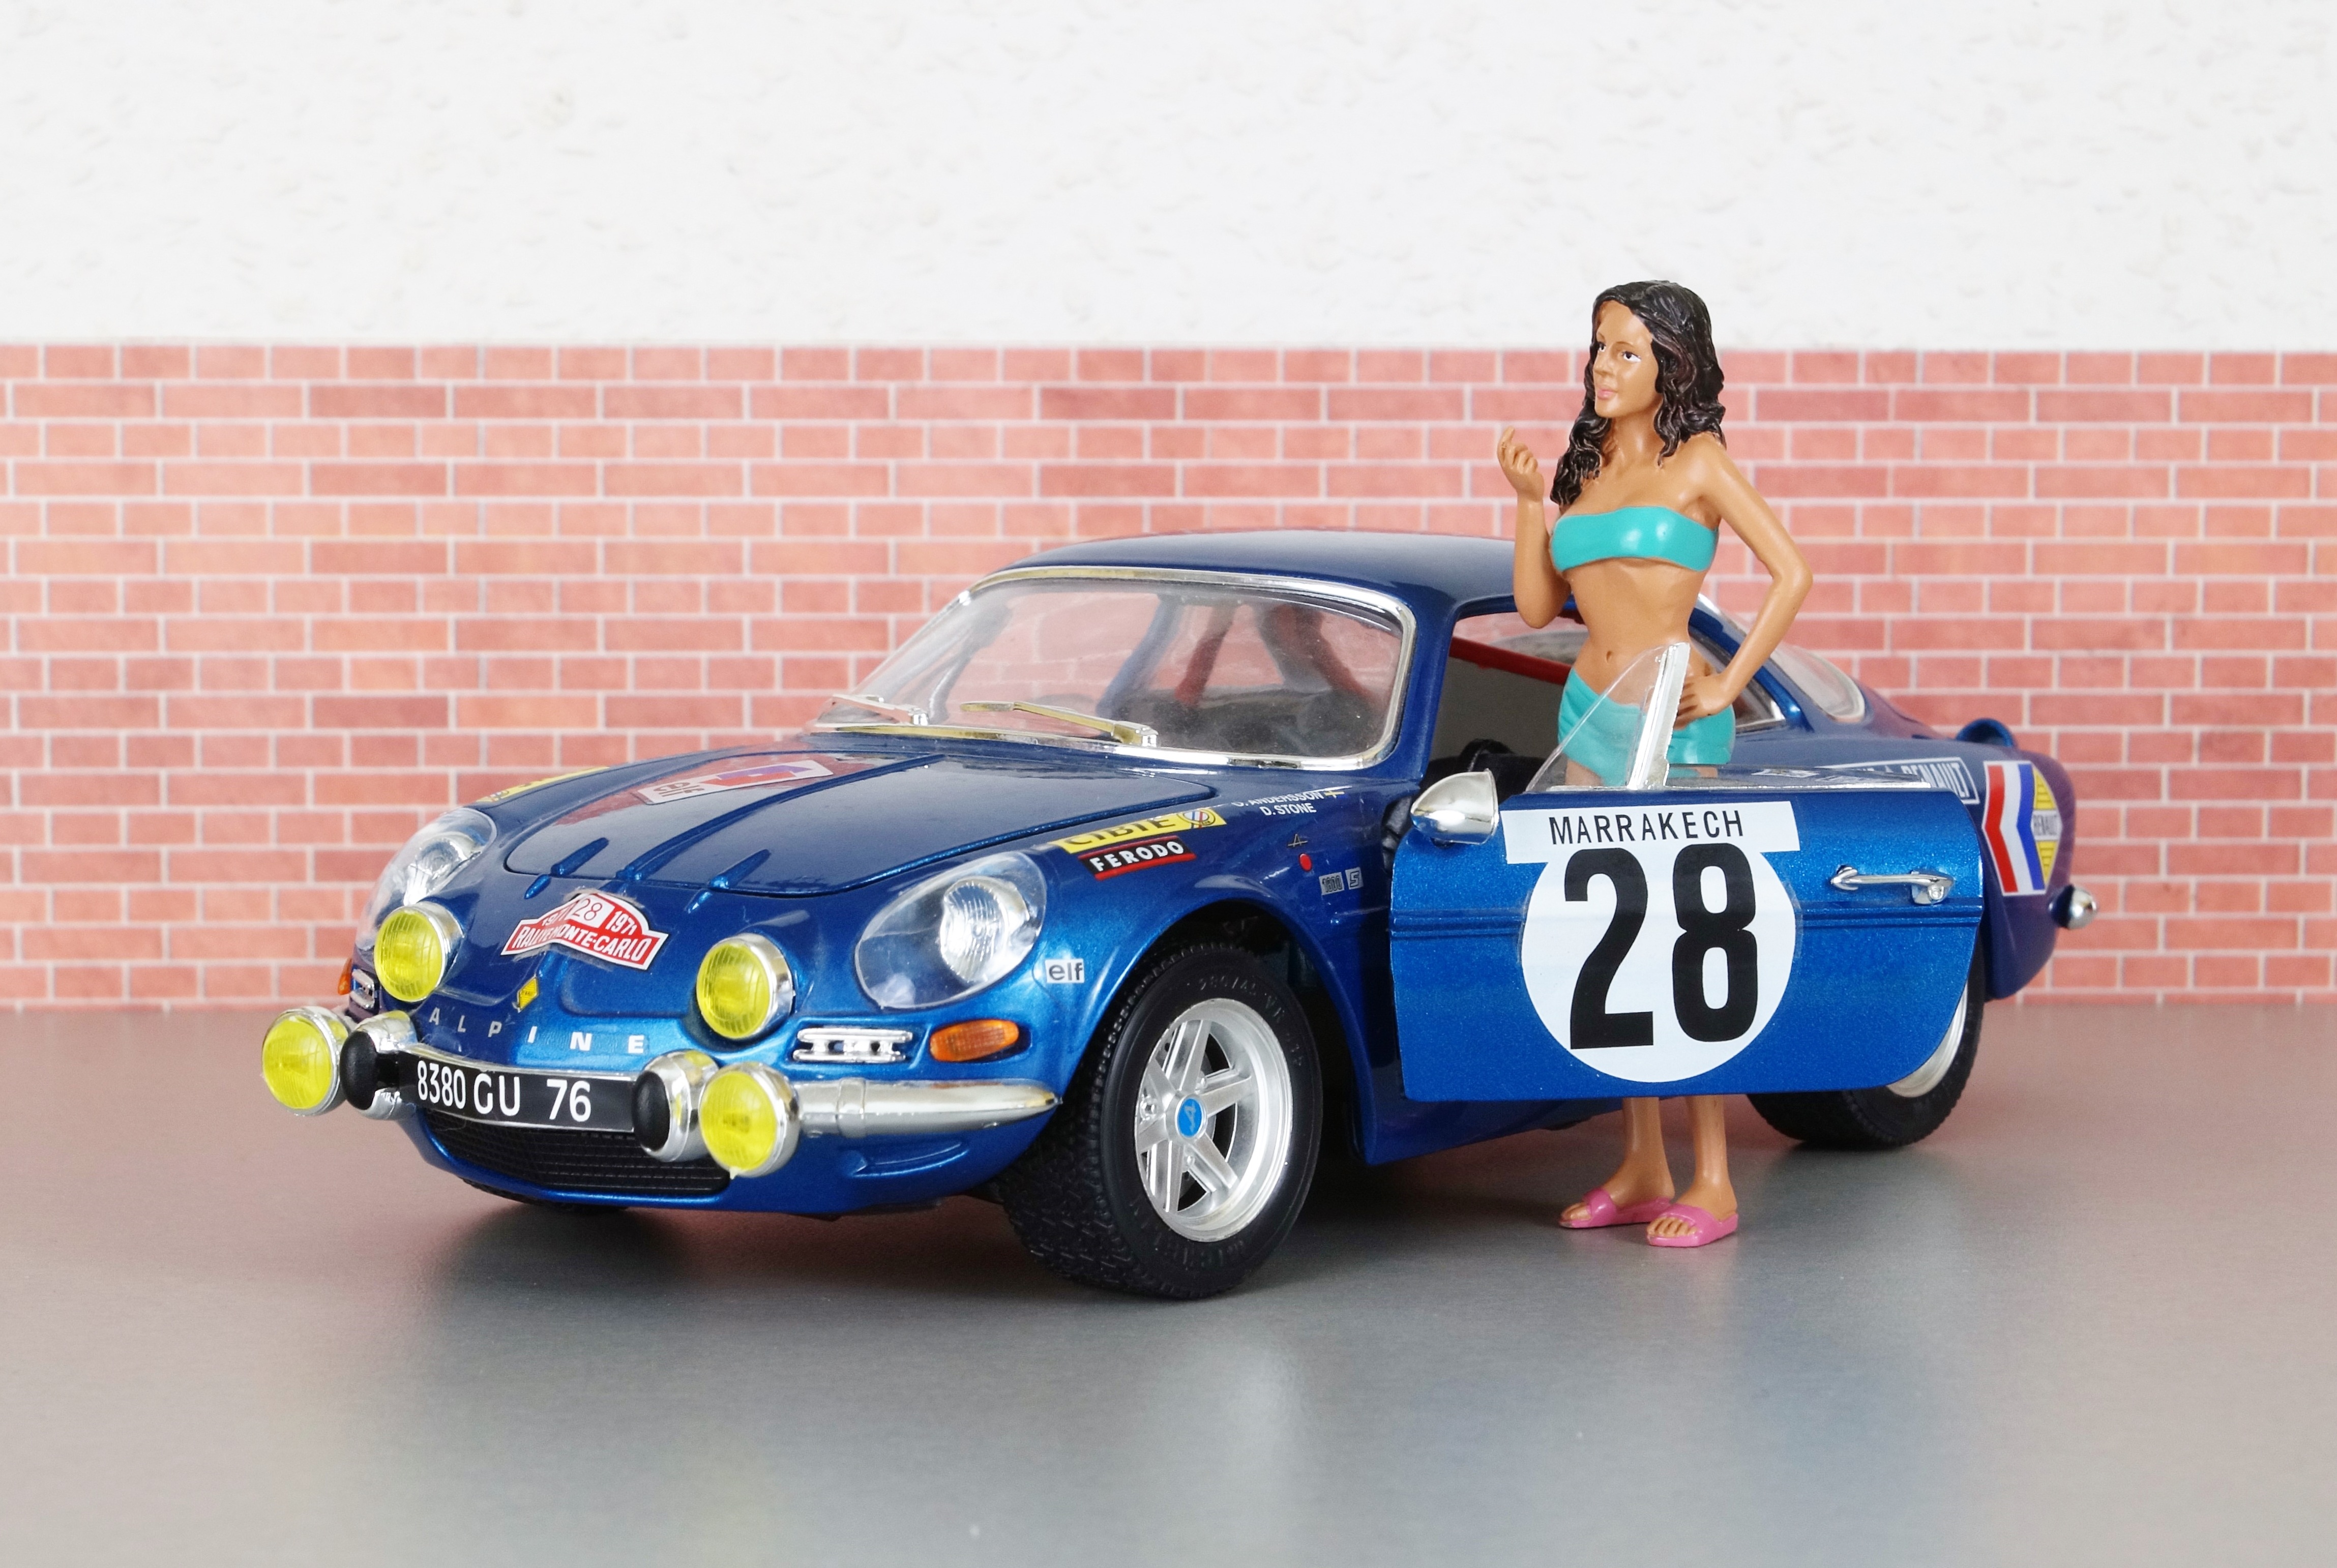
model car, renault, renault alpine, model, auto, oldtimer, toys, sports car, old, blue, motorsport, vehicle, classic, automotive, nostalgic, rarity